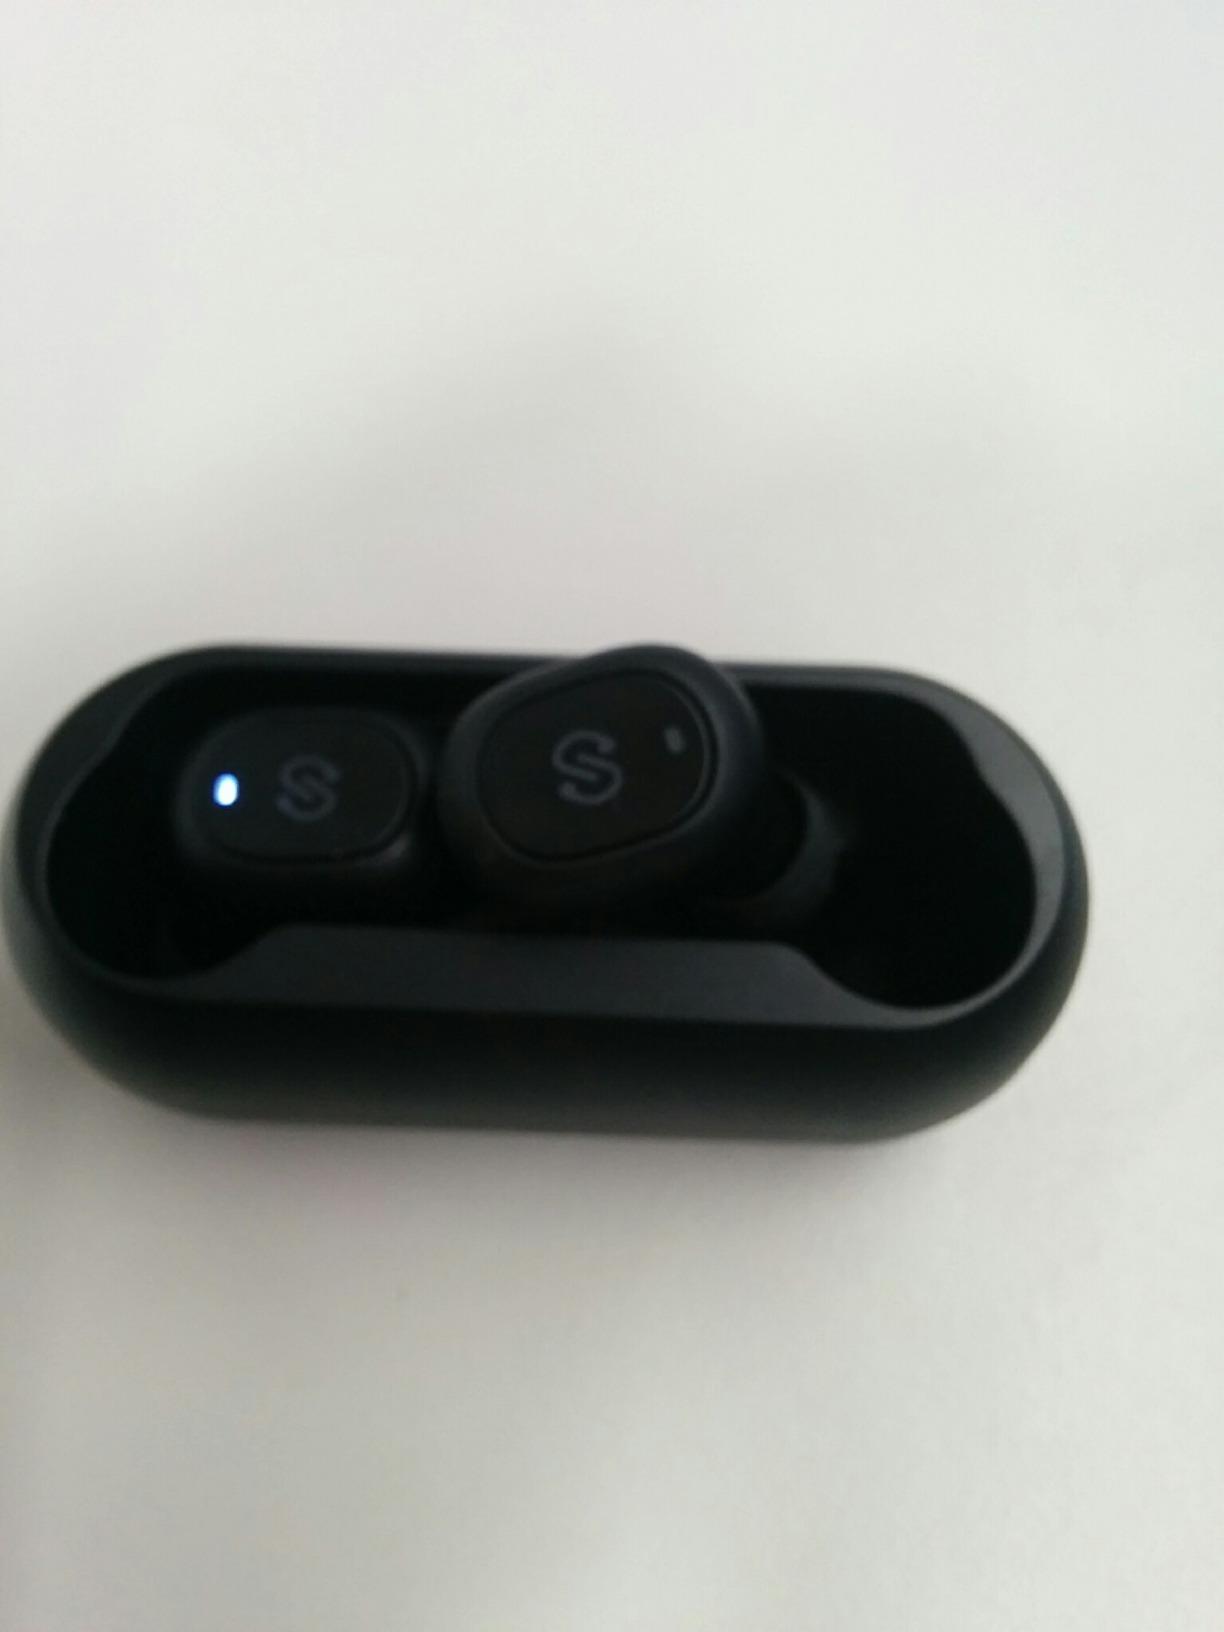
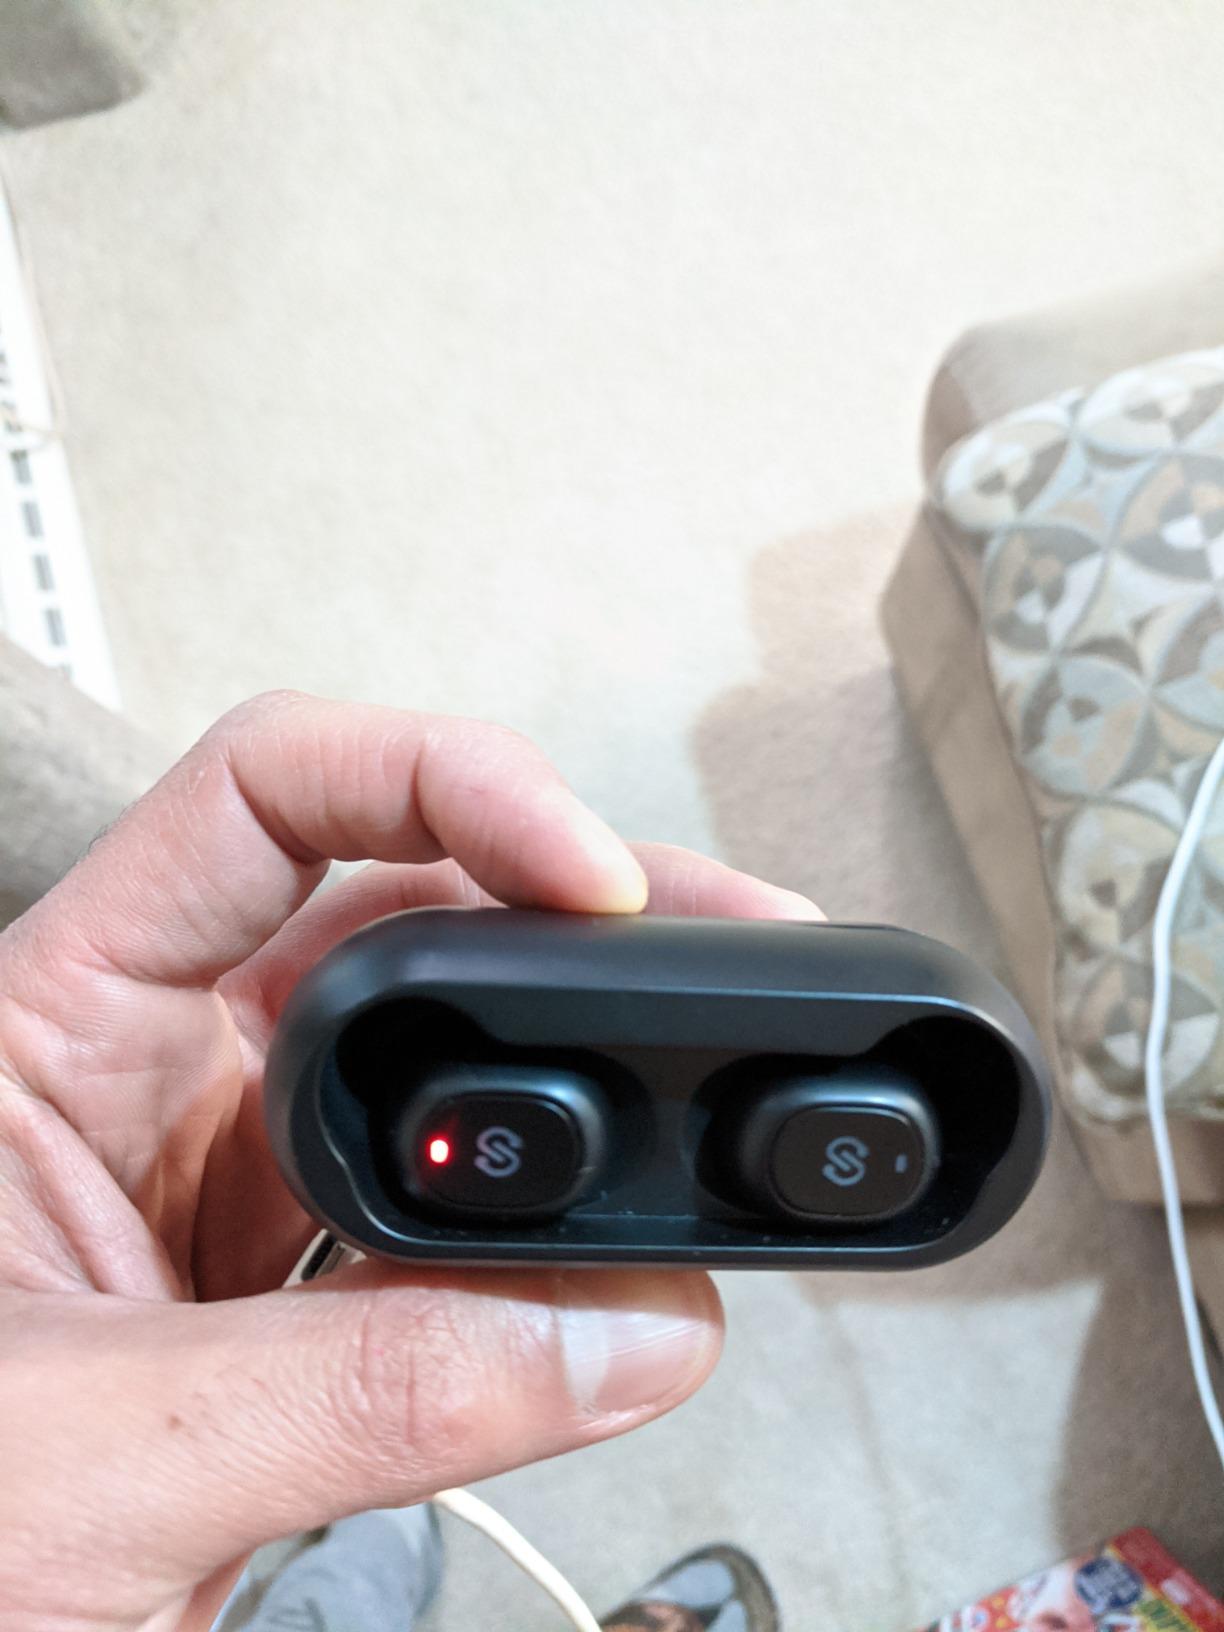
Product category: earbuds
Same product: yes